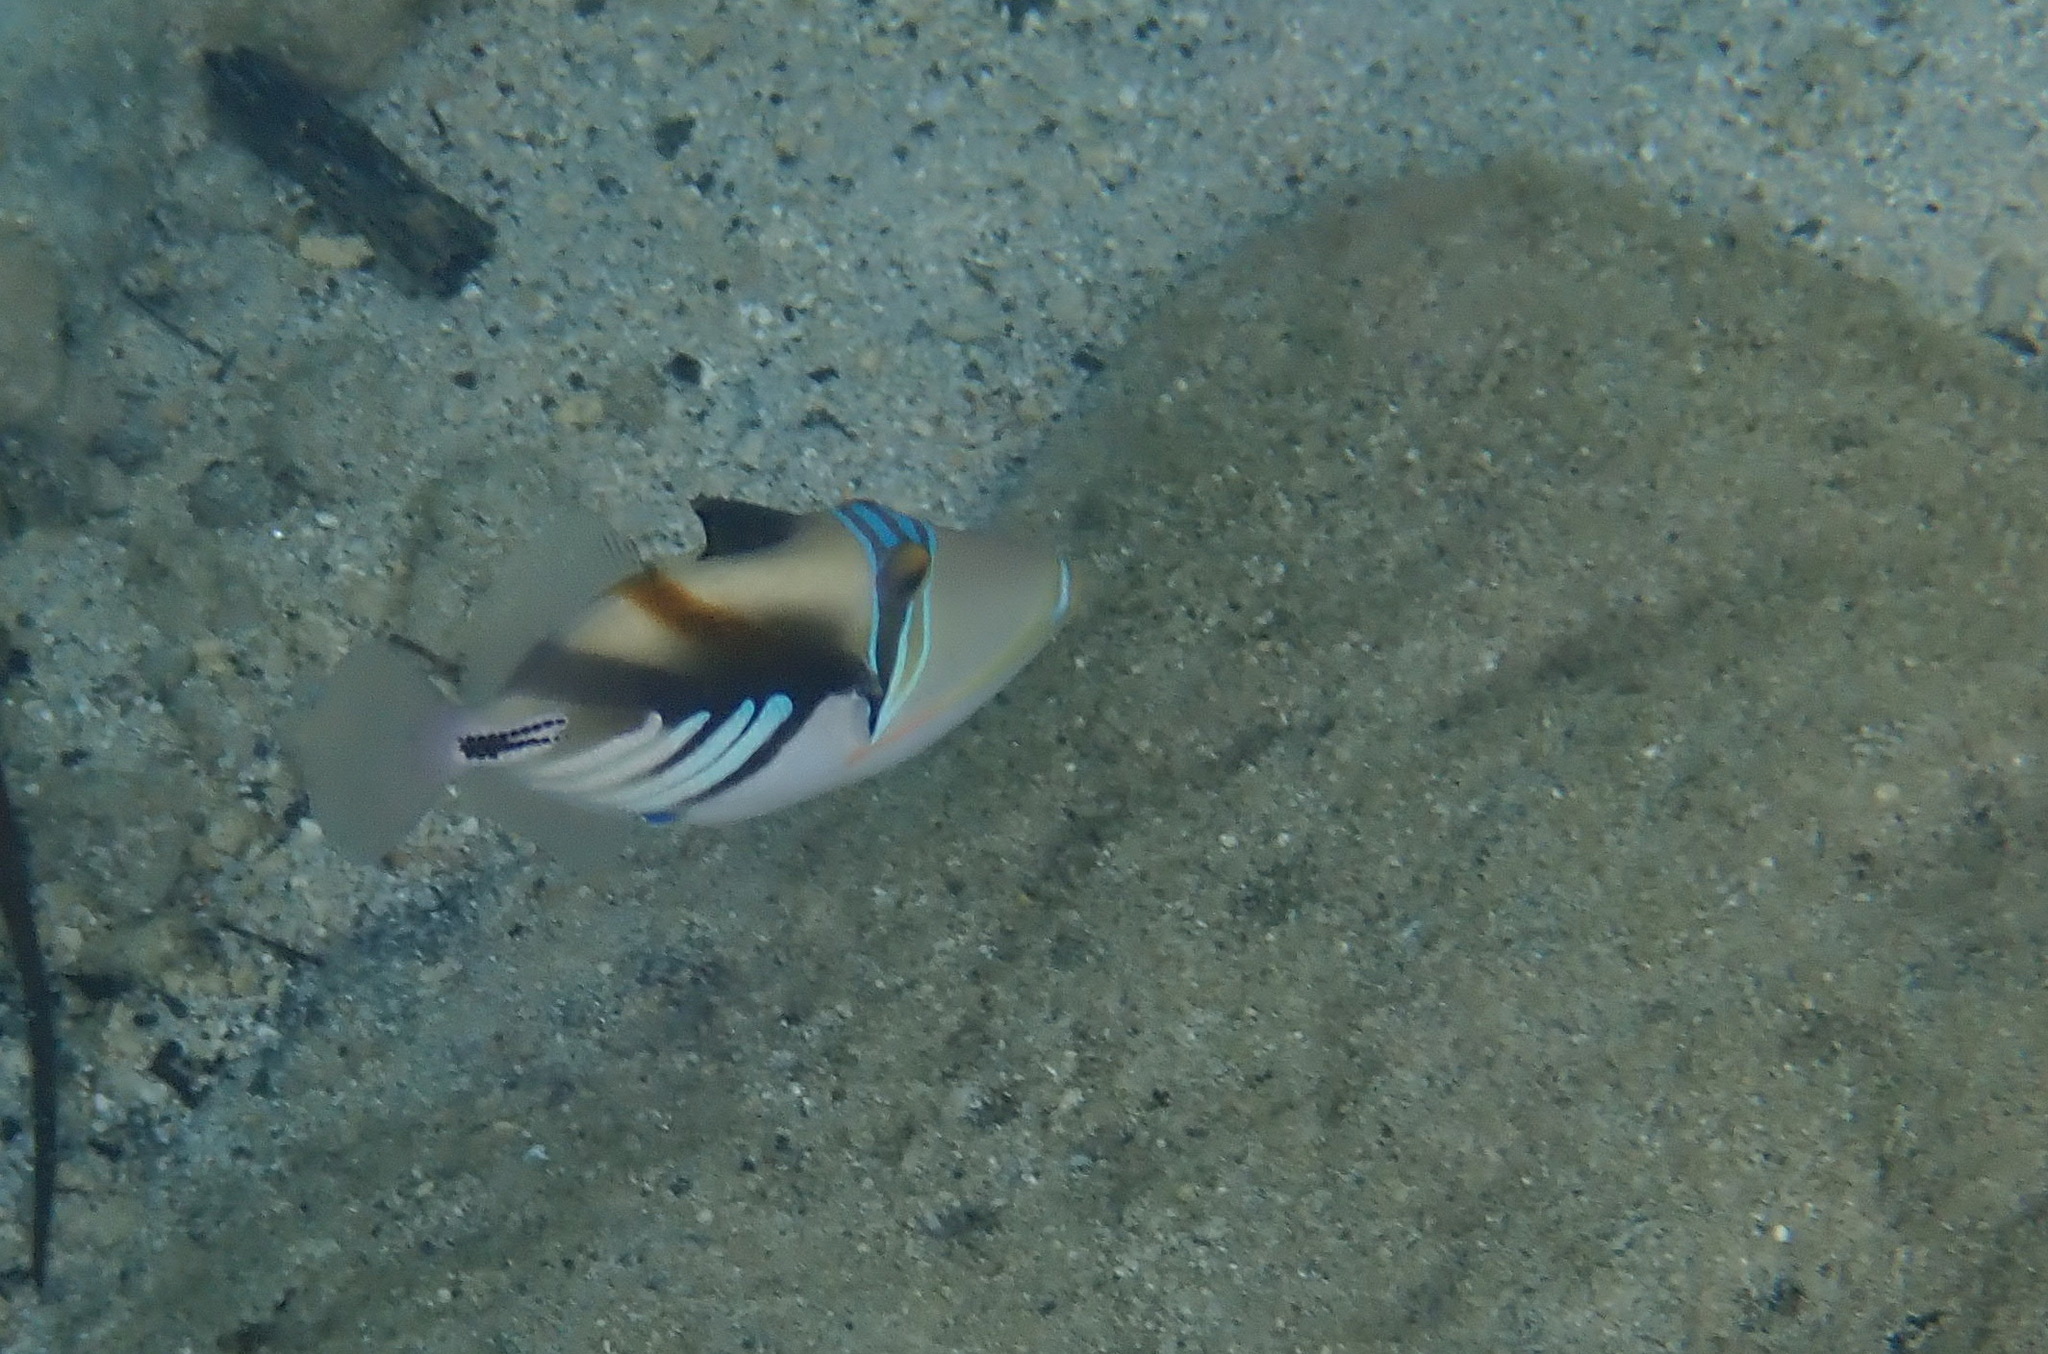
Rhinecanthus aculeatus (Lagoon Triggerfish)